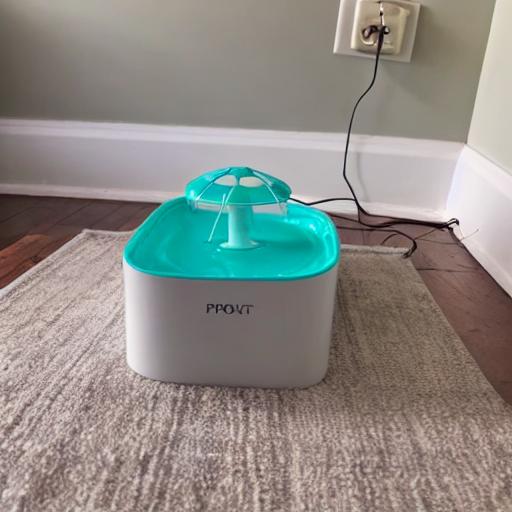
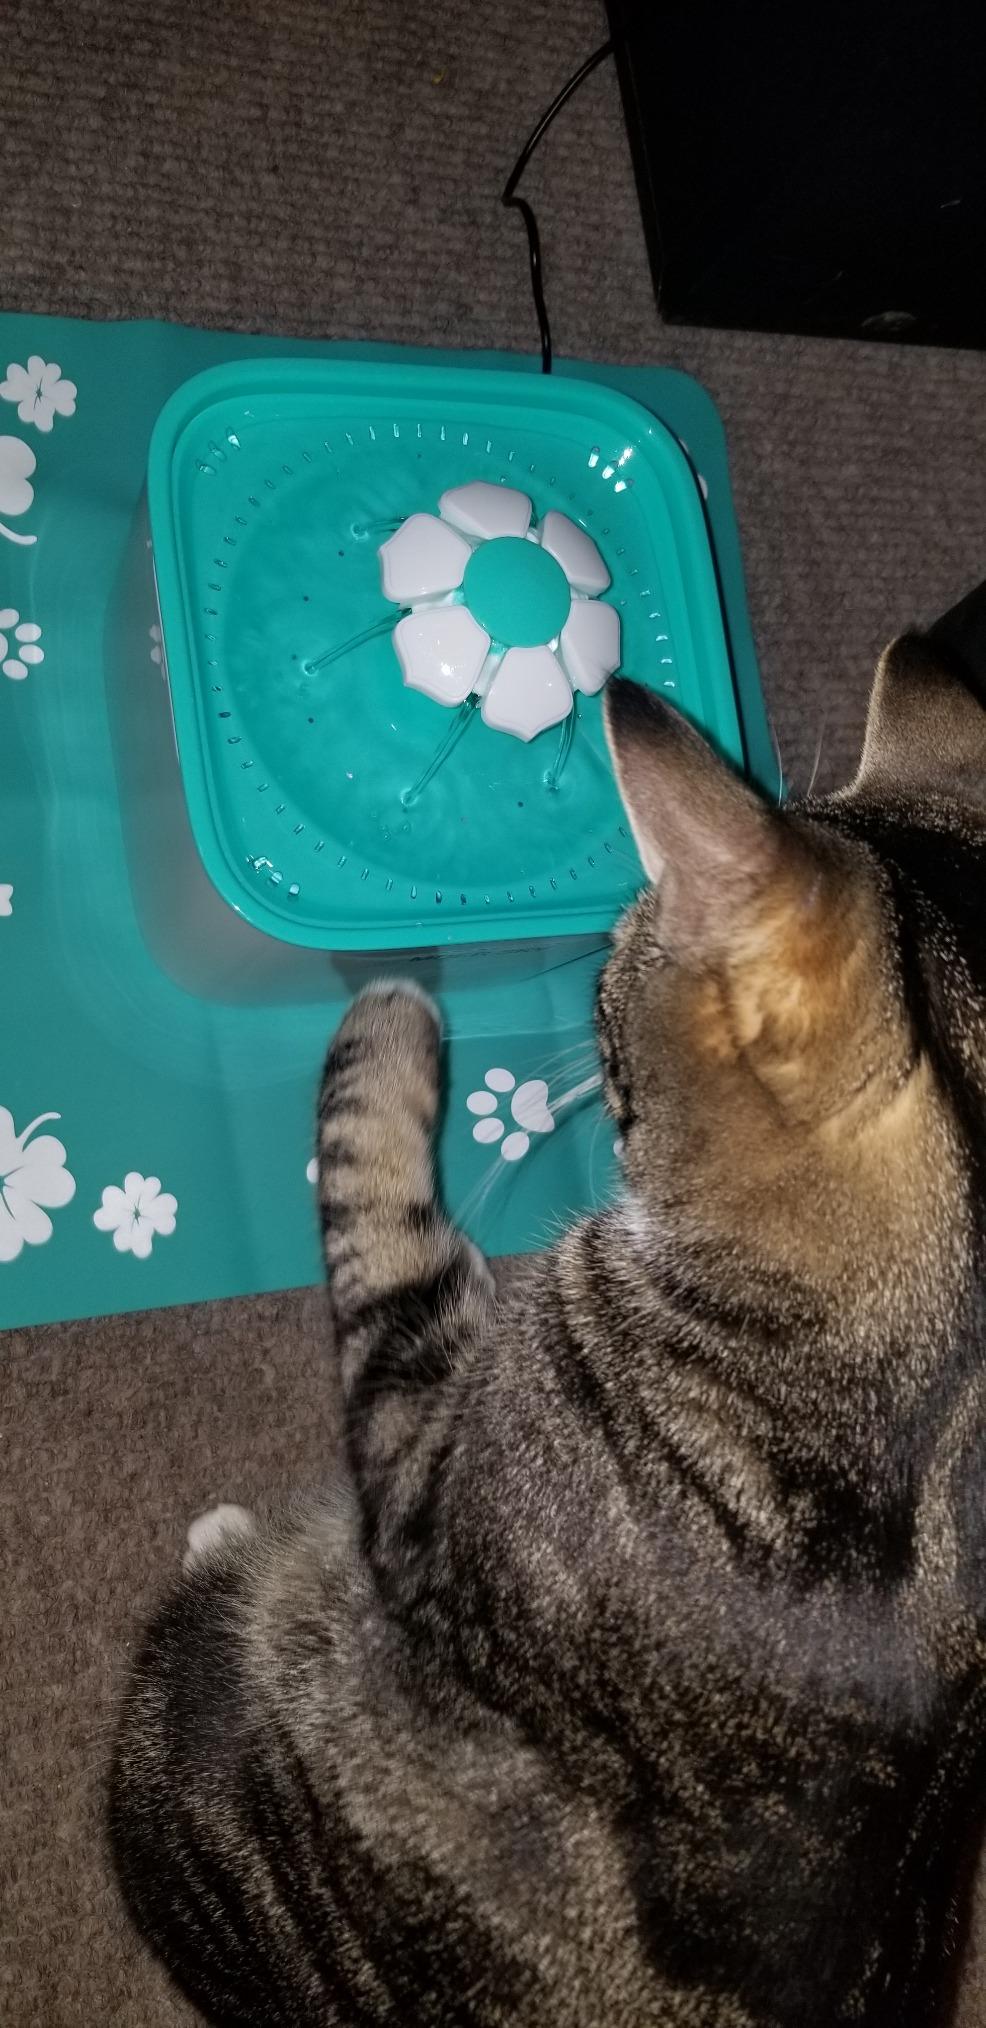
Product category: items_bowl
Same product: no